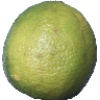
Label: limes